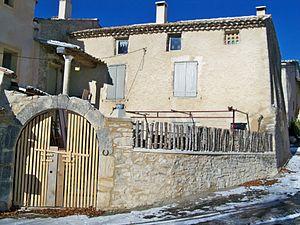
Maison avec ancien pigeonnier en facade, Ferrassières, Drôme, France
Ferrassières est une commune française située dans le département de la Drôme, en région Auvergne-Rhône-Alpes. C'est la seule du département qui se situe sur le plateau d'Albion tout en étant en limite de la montagne de Lure.
Le plateau d'Albion est situé à cheval sur les trois départements du Vaucluse, de la Drôme et des Alpes-de-Haute-Provence. Il se subdivise administrativement en sept communes : Sault, Ferrassières, Aurel, Revest-du-Bion, Saint-Trinit, Saint-Christol, Simiane-la-Rotonde.